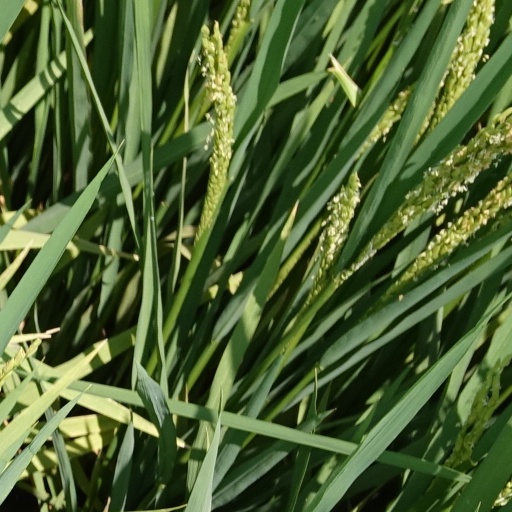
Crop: rice